Wide Awake (Katy Perry song)

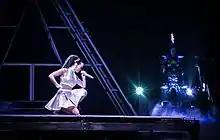
Perry performing "Wide Awake" in Berlin in 2015

The video starts with Perry finishing shooting the topless cloud scene for the "California Gurls" video and going to her dressing room while talking with her assistant named John. She then takes off her wig, looks into the mirror, and the setting turns to a dark labyrinth, with Perry holding a lantern. The camera pans up to show the entire labyrinth, while also revealing a hill with light shining through the clouds onto it. Perry sees a strawberry, picks it off and eats it, and the walls close in on her. Perry pushes the walls, as a firework shoots from her chest into the dark sky, a reference to her Firework video. A door opens to reveal a younger version of Perry, and their hands touch. The two reach a mirror in which the younger Perry does not have a reflection, and paparazzi taking pictures (one of whom is dressed as Freddy Krueger) are seen behind the mirror. The floor begins to crumble as Perry finally shatters the mirror and the shards of the glass become butterflies.